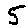
Label: 5